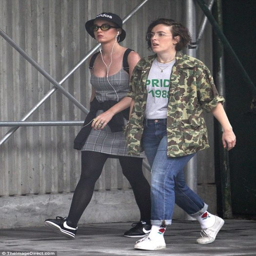
working it : the singer showed off her assets in a very low cut black and white plaid mini dress , teamed with black opaque tights